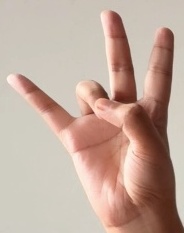
ASL sign: 7